Allstate

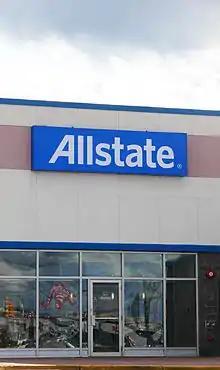
An Allstate agency in Moncton, New Brunswick, Canada

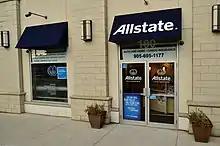
Allstate in Toronto

The Allstate Corporation is an American insurance company, headquartered in Glenview, Illinois (with a Northbrook, Illinois address) since 2022. Founded in 1931 as part of Sears, Roebuck and Co., it was spun off in 1993, but was still partially owned by Sears until it became an independent company completely in June 1995. The company also has personal line insurance operations in Canada.